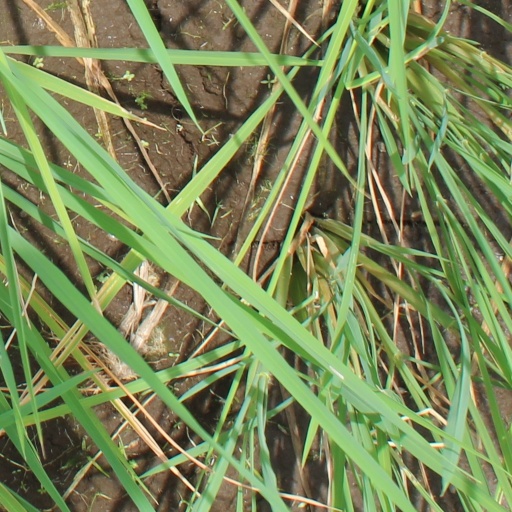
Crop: rice